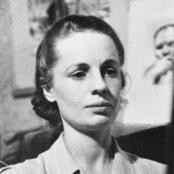
Age: 44